Sober (Tool song)

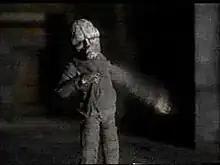
Screenshot of the Sober music video depicting the humanoid being.

A music video for "Sober" was made in 1993. It debuted in May of that same year and was directed by Fred Stuhr. It was filmed using stop-motion animation, with the characters' models designed by Adam Jones. It was the first of Tool's videos to be made in stop motion, the earlier promo video for "Hush" being live action. Whereas all four band members could be seen at all times during the previous clip, "Sober" shows only brief flashes of them.